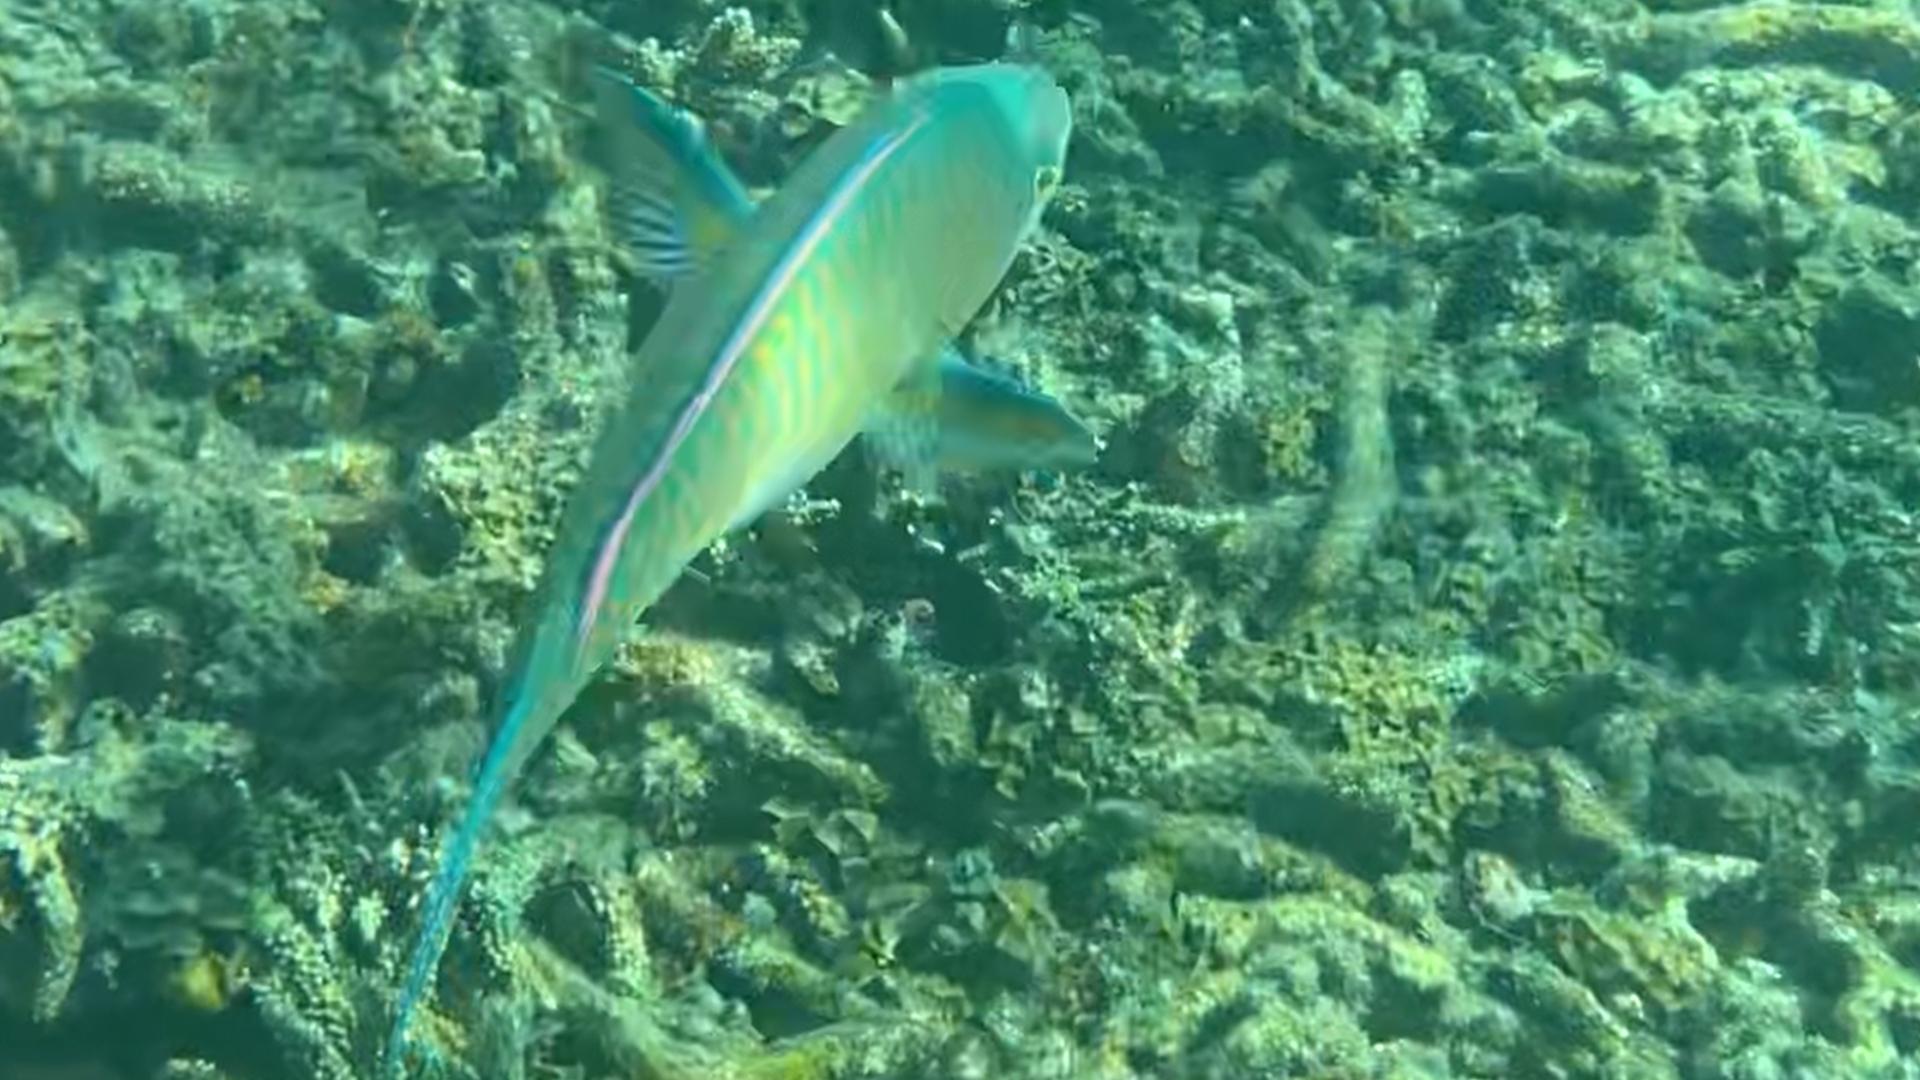
Scarus ghobban (Blue-barred Parrotfish)